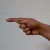
The image shows a hand gesture representing the letter 'G' in Indian Sign Language.